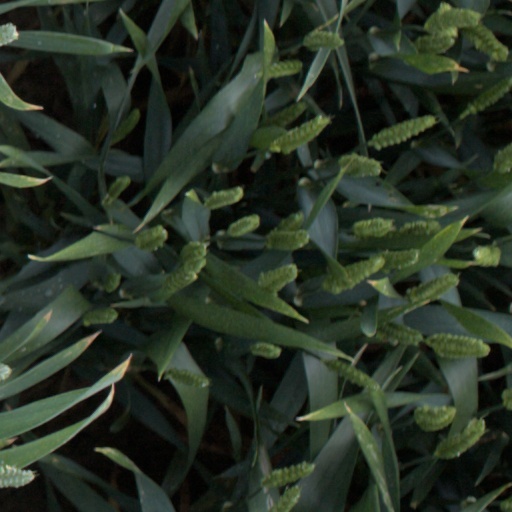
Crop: wheat